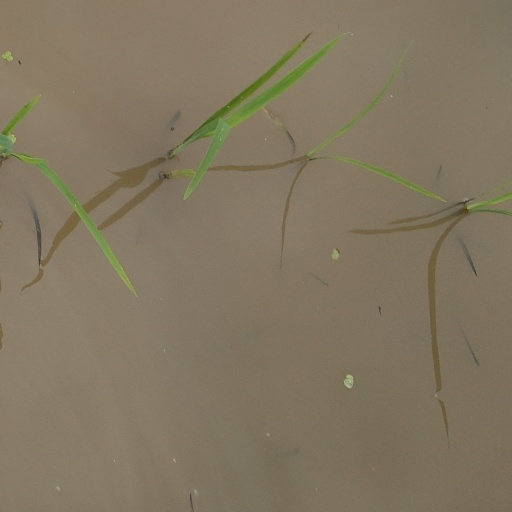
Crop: rice